Réunion

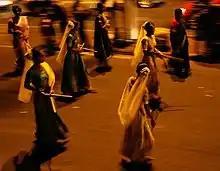
Dipavali Festiva

Structurally, the local Creole house is said to be symmetrical. In fact, in the absence of an architect, workers would draw a line on the ground and build two identical parts on each side, resulting in houses of essentially rectangular shape. The veranda is an important element of the house. It is an outdoor terrace built on the front of the house, as it allows to show its richness to the street. A Creole garden completes the house. It is composed of local plants found in the forest. There is usually a greenhouse with orchids, anthuriums, and different types of ferns.